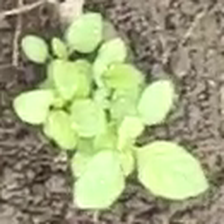
Weed species: Lamber_Quarter_plant(Chenopodium )